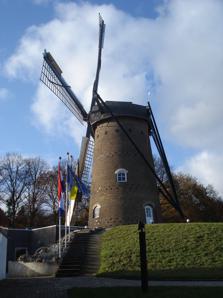
Building: Schoonoord, Alverna
Country: Netherlands
Year built: 1887
Windmill in Gelderland, Netherlands Schoonoord, Alverna Schoonoord, November 2007 Origin Mill name Schoonoord Mill location Valendriesweg 301, 6603 AC, Alverna Coordinates 51°48′07″N 5°45′14″E / 51.80194°N 5.75389°E / 51.80194; 5.75389 Year built 1887 Information Purpose Corn mill Type Tower mill Storeys Three storeys No. of sails Four sails Type of sails Common sails , leading edges on the Van Bussel system Windshaft Cast iron Winding Tailpole and winch No. of pairs of millstones Two pairs Size of millstones 1.50 metres (4 ft 11 in) diameter Schoonoord is a tower mill in Alverna , Gelderland , Netherlands , which was built in 1887 and is in working order. The mill is listed as a Rijksmonument . History The first mill on the site was a post mill that was built c.1868. It burnt down in 1887. Schoonoord was built to replace it. Its first owner was A van der Heijden. In 1917, ownership passed to G Jansen. In 1923, F A Koning was the owner. On 14 November 1940, the mill caught fire in a storm. Repairs were carried out by millwrights Adriaens of Weert , Limburg . The mill ceased working in 1944. F A Koning was followed by Carolus and Cornelis Koning in 1946 and J P J Loeffen in 1949. Restorations were carried out in 1965 and 1987, but neither of these returned the mill to working order. On 29 November 2003, the mill was again damaged in a fire. The cap was replaced in 2005 and new sails were fitted in March 2006. The mill is listed as a Rijksmonument , № 39639. Description For an explanation of the various items of machinery, see Mill machinery . Schoonoord is what the Dutch describe as a "Beltmolen". It is a three-storey tower mill built into a mound. The cap is covered in dakleer . The mill is winded by tailpole and winch. The sails are Common sails . They have a span of 22.40 metres (73 ft 6 in). The sails are carried on a cast-iron windshaft , which was cast by Enthoven & Co. in 1861. The windshaft also carries the brake wheel which has 64 teeth. This drives the wallower (33 teeth) at  the top of the upright shaft . At the bottom of the upright shaft is the great spur wheel , which has 78 cogs. The great spur wheel drives two pairs of 1.50 metres (4 ft 11 in) French Burr millstones via lantern pinion stone nuts which have 33 staves each. Public access Schoonoord is open to the public by appointment. References Wikimedia Commons has media related to Schoonoord, Alverna . Dutch Rijksmonument 39639